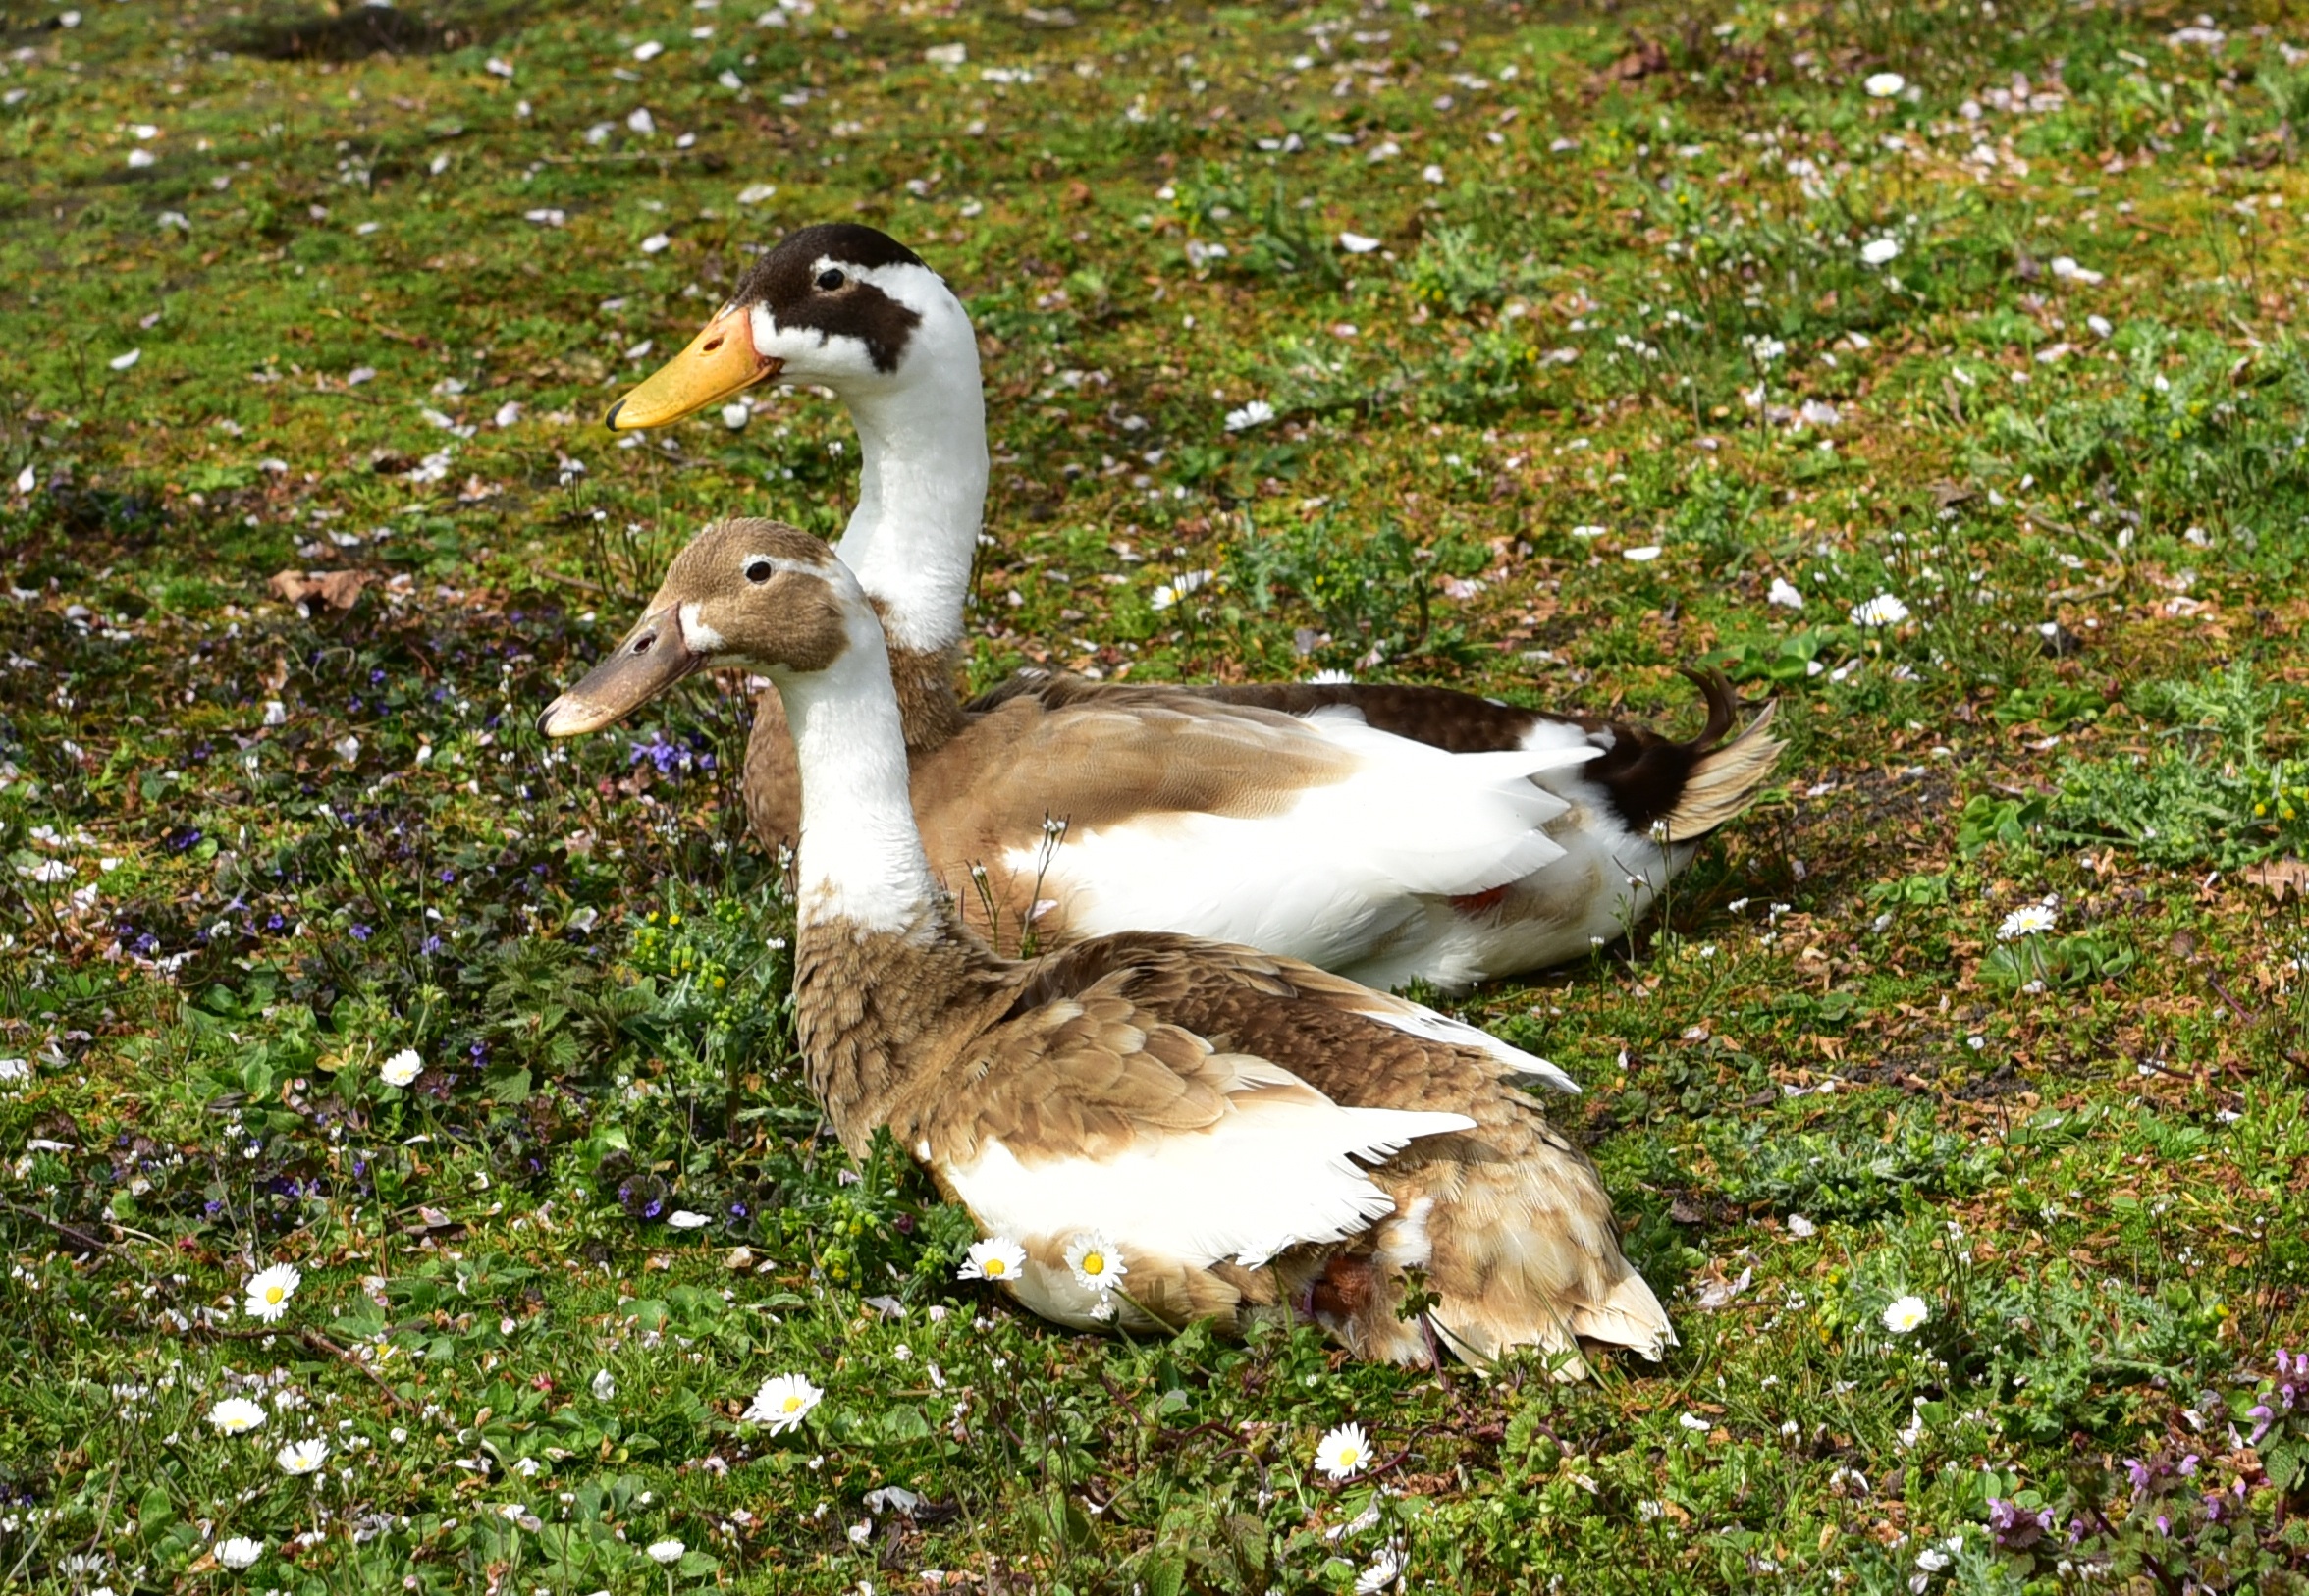
grass, bird, wildlife, green, brown, two, rest, feather, fauna, duck, goose, vertebrate, pair, rush, waterfowl, attention, water bird, animal world, concerns, ducks geese and swans